History of the National Hockey League (1967–1992)

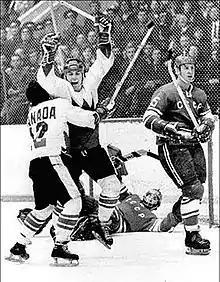
Frank Lennon's award-winning photograph of Cournoyer (12) and Henderson's celebration became the defining image of the Summit Series, and has been reproduced in books, stamps and coins.

Internationally, Canada had long been protesting the Soviet Union's use of "professional amateurs" at the World Championships and the Olympic Games, which were amateur events. Canada withdrew from international competition in 1969 and boycotted the 1972 Olympic hockey tournament. As an alternative, NHL Players' Association executive director Alan Eagleson negotiated a deal with Soviet authorities to hold an eight-game series between the Soviet national team and Canada's top professionals.